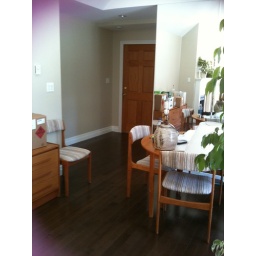
looking to front door. the wall beside the dining table is floor to ceiling mirror. hall to bedrooms on left